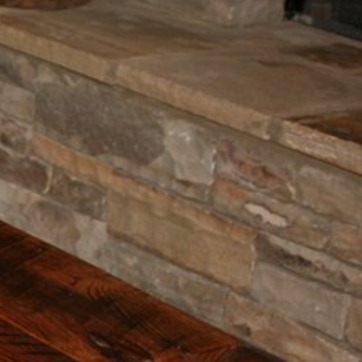
Material: stone